Sky position (RA, Dec in degrees): 220.27, 5.017
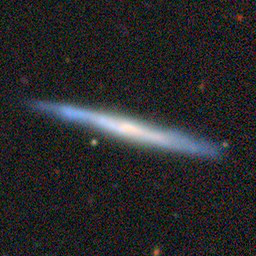
Galaxy morphology: Edge-on Galaxies without Bulge